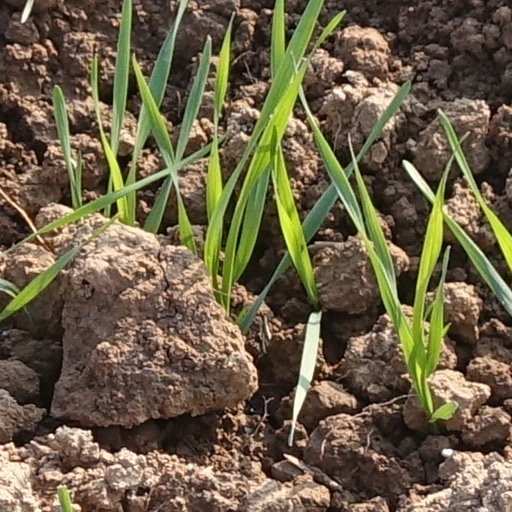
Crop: wheat